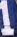
Number: 1